Valencia, Negros Oriental

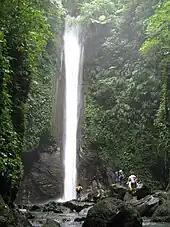
Casaroro Falls

The Filipino-Japanese Amity Memorial Shrine is located in Valencia. It stands at the foot of Mount Talinis and marks the spot where the combined Filipino and American troops including the Negrosanon guerrilla units fought the Japanese Imperial Army toward the end of World War II.